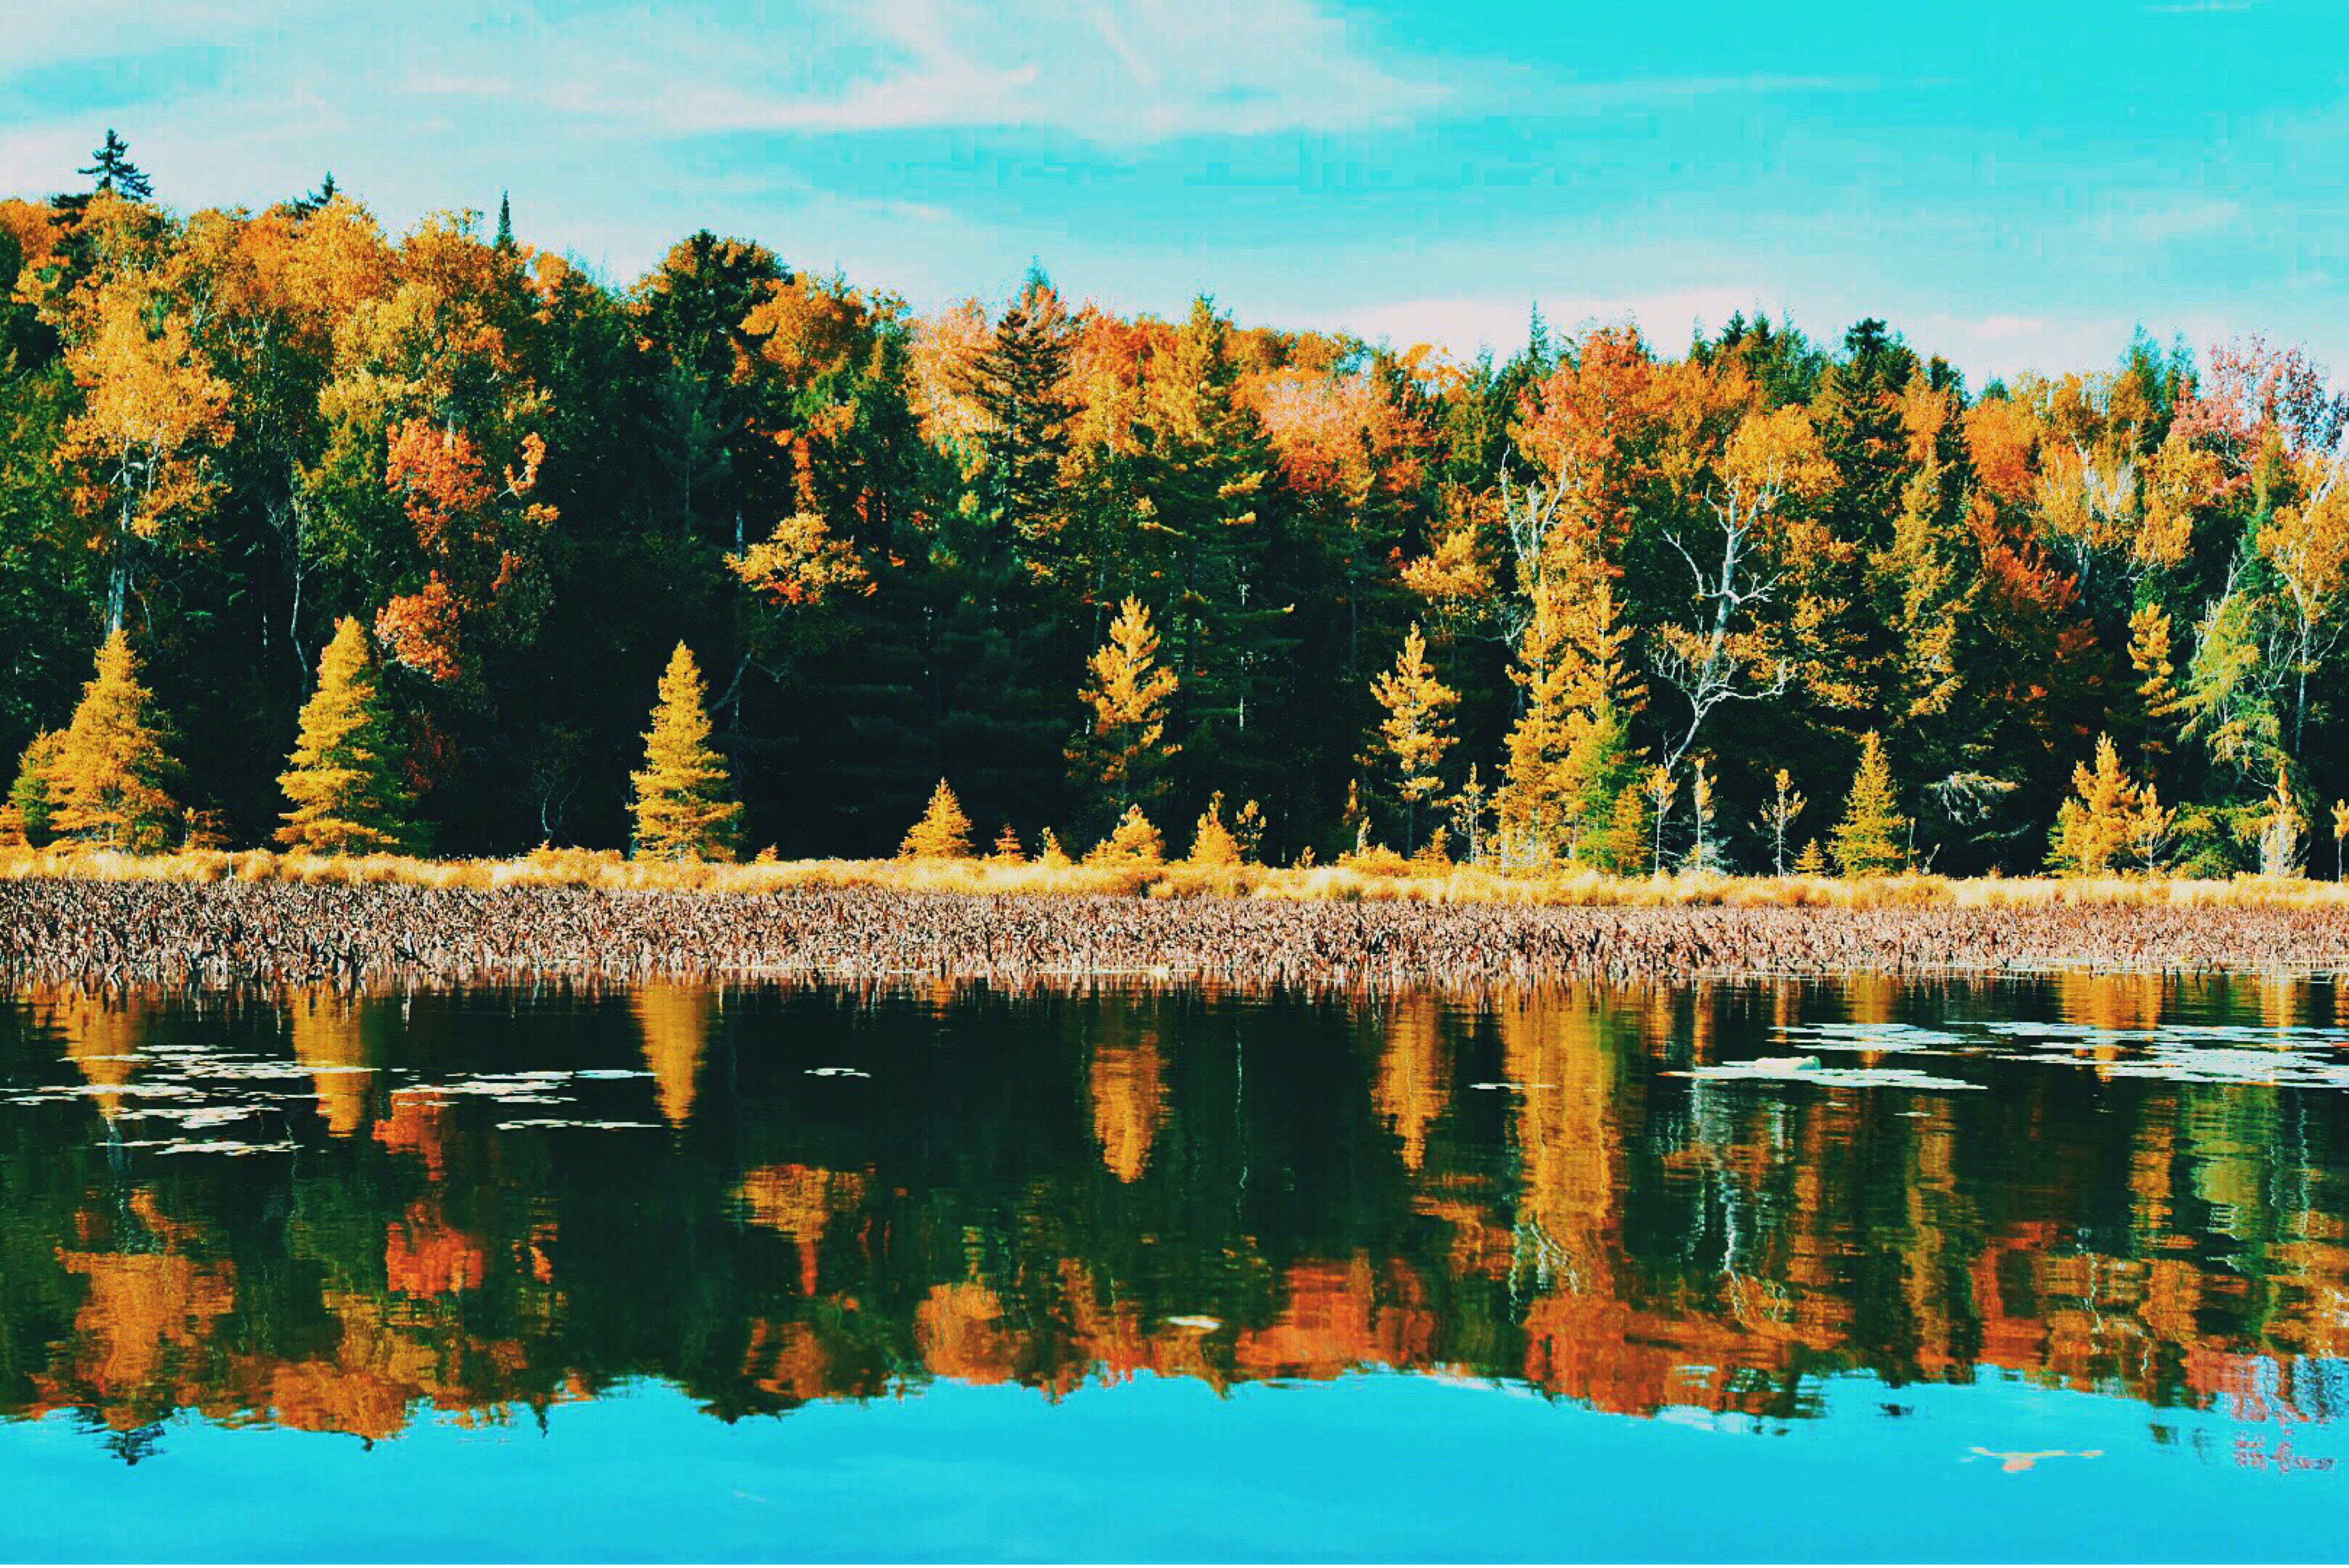
reflection, nature, natural landscape, tree, water, sky, leaf, natural environment, lake, wilderness, autumn, biome, temperate broadleaf and mixed forest, American larch, woody plant, plant, larch, pond, conifer, forest, landscape, bank, pine family, national park, symmetry, river, bayou, reservoir, state park, Northern hardwood forest, pine, deciduous